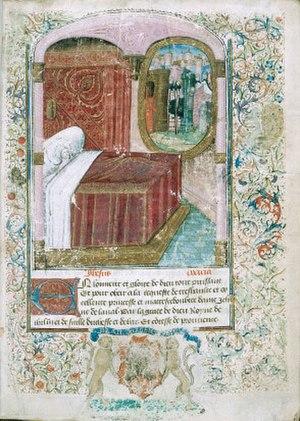
Guillaume de Digulleville songeant à la Jérusalem céleste. Soissons - BM - ms. 0208 (f. 001).
L’abbaye royale de Chaalis est une ancienne abbaye cistercienne située à Fontaine-Chaalis, au centre de la forêt d'Ermenonville, face à la Mer de sable, dans le département de l’Oise, en région des Hauts-de-France, à environ quarante kilomètres au nord-est de Paris.
Guillaume de Digulleville ou Deguileville est un moine et poète français du Moyen Âge.